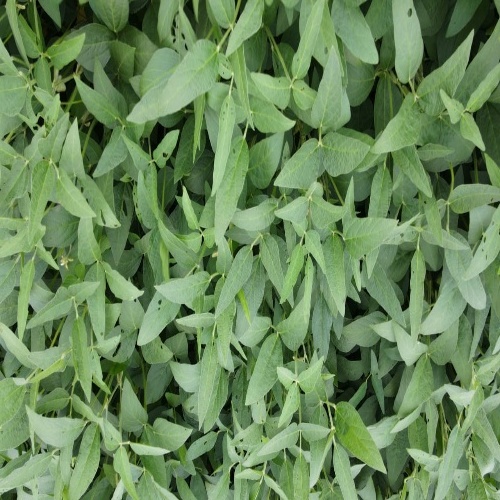
Label: Diabrotica_speciosa